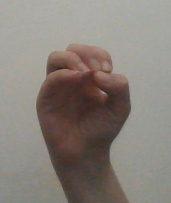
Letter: ha